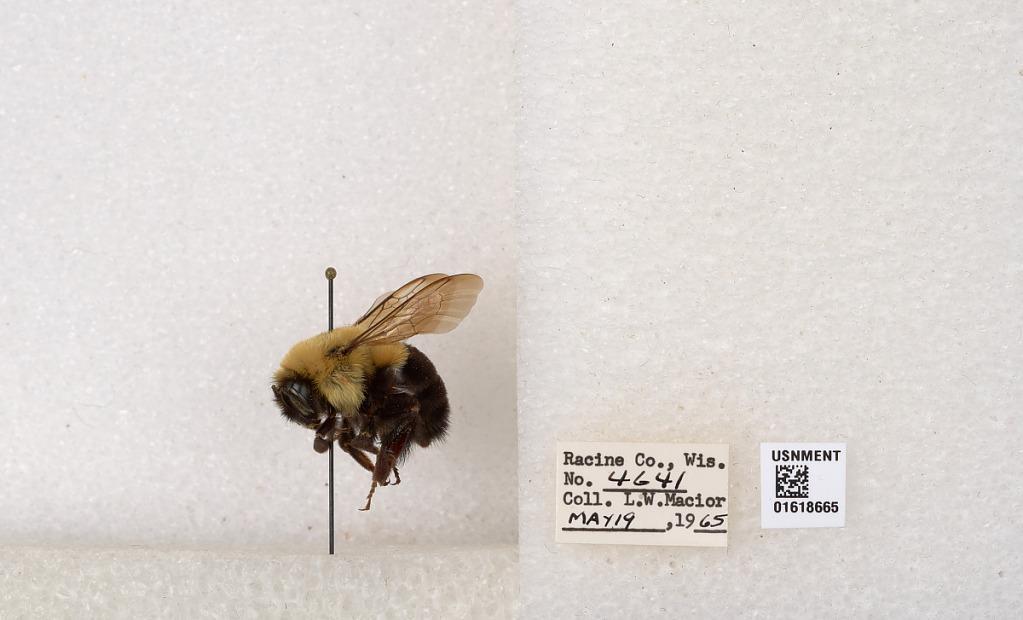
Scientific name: Bombus impatiens Cresson
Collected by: L. Macior
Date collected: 1965-5-19
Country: United States
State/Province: Wisconsin
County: Racine
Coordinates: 42.7299, -87.8123